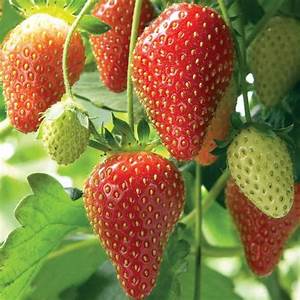
Label: Strawberry